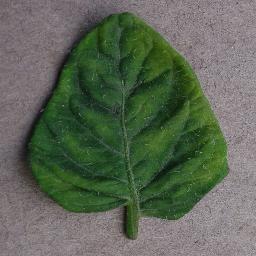
Label: Tomato___Tomato_Yellow_Leaf_Curl_Virus